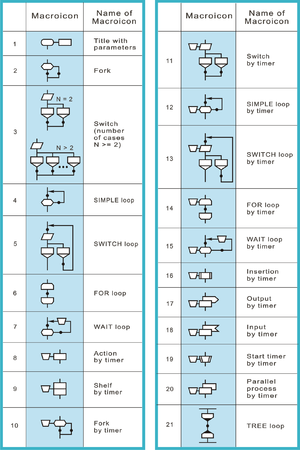
DRAKON est un